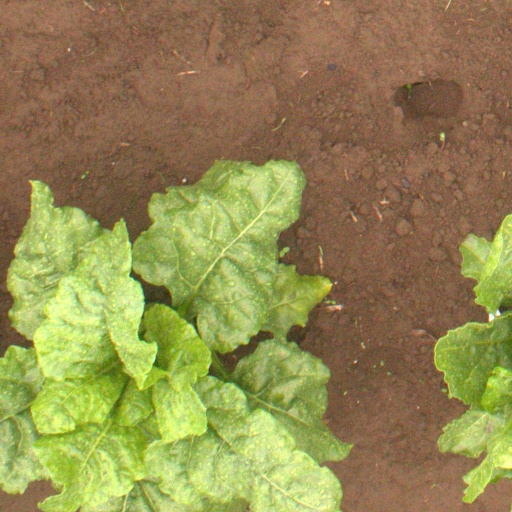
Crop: sugar beet